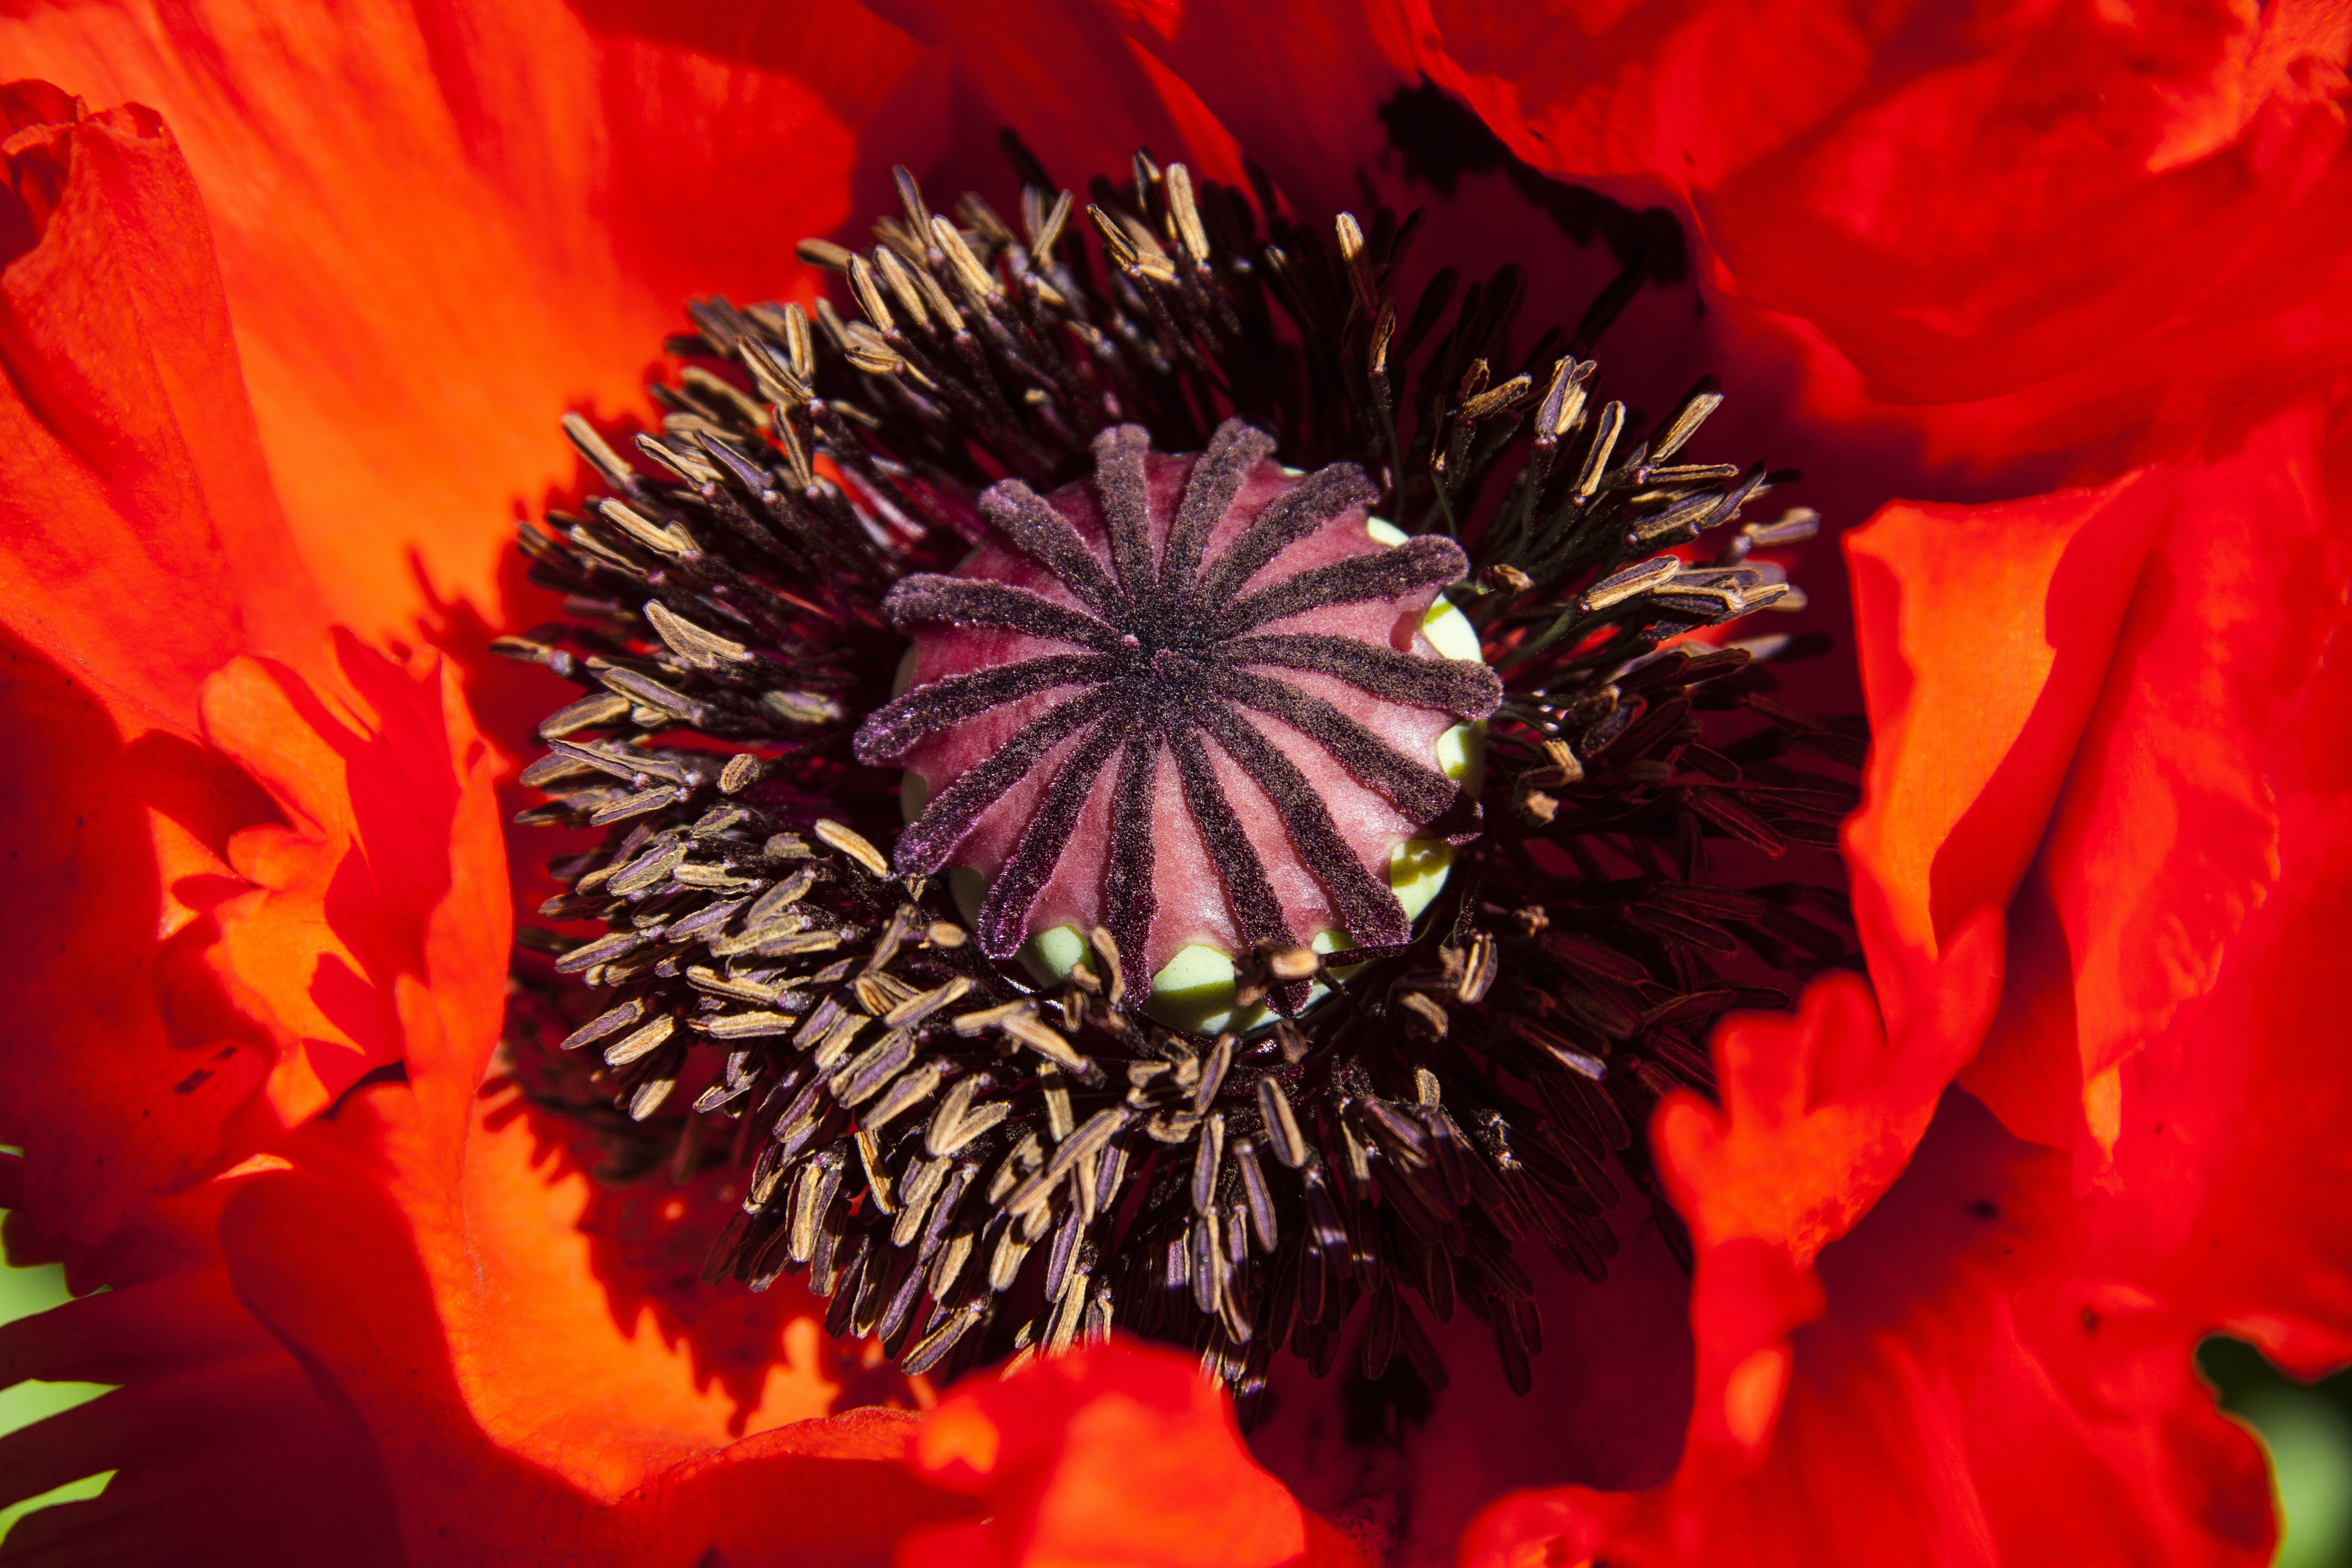
flower, oriental poppy, petal, red, plant, flowering plant, close up, pollen, poppy, poppy family, macro photography, wildflower, coquelicot, anemone, annual plant, perennial plant